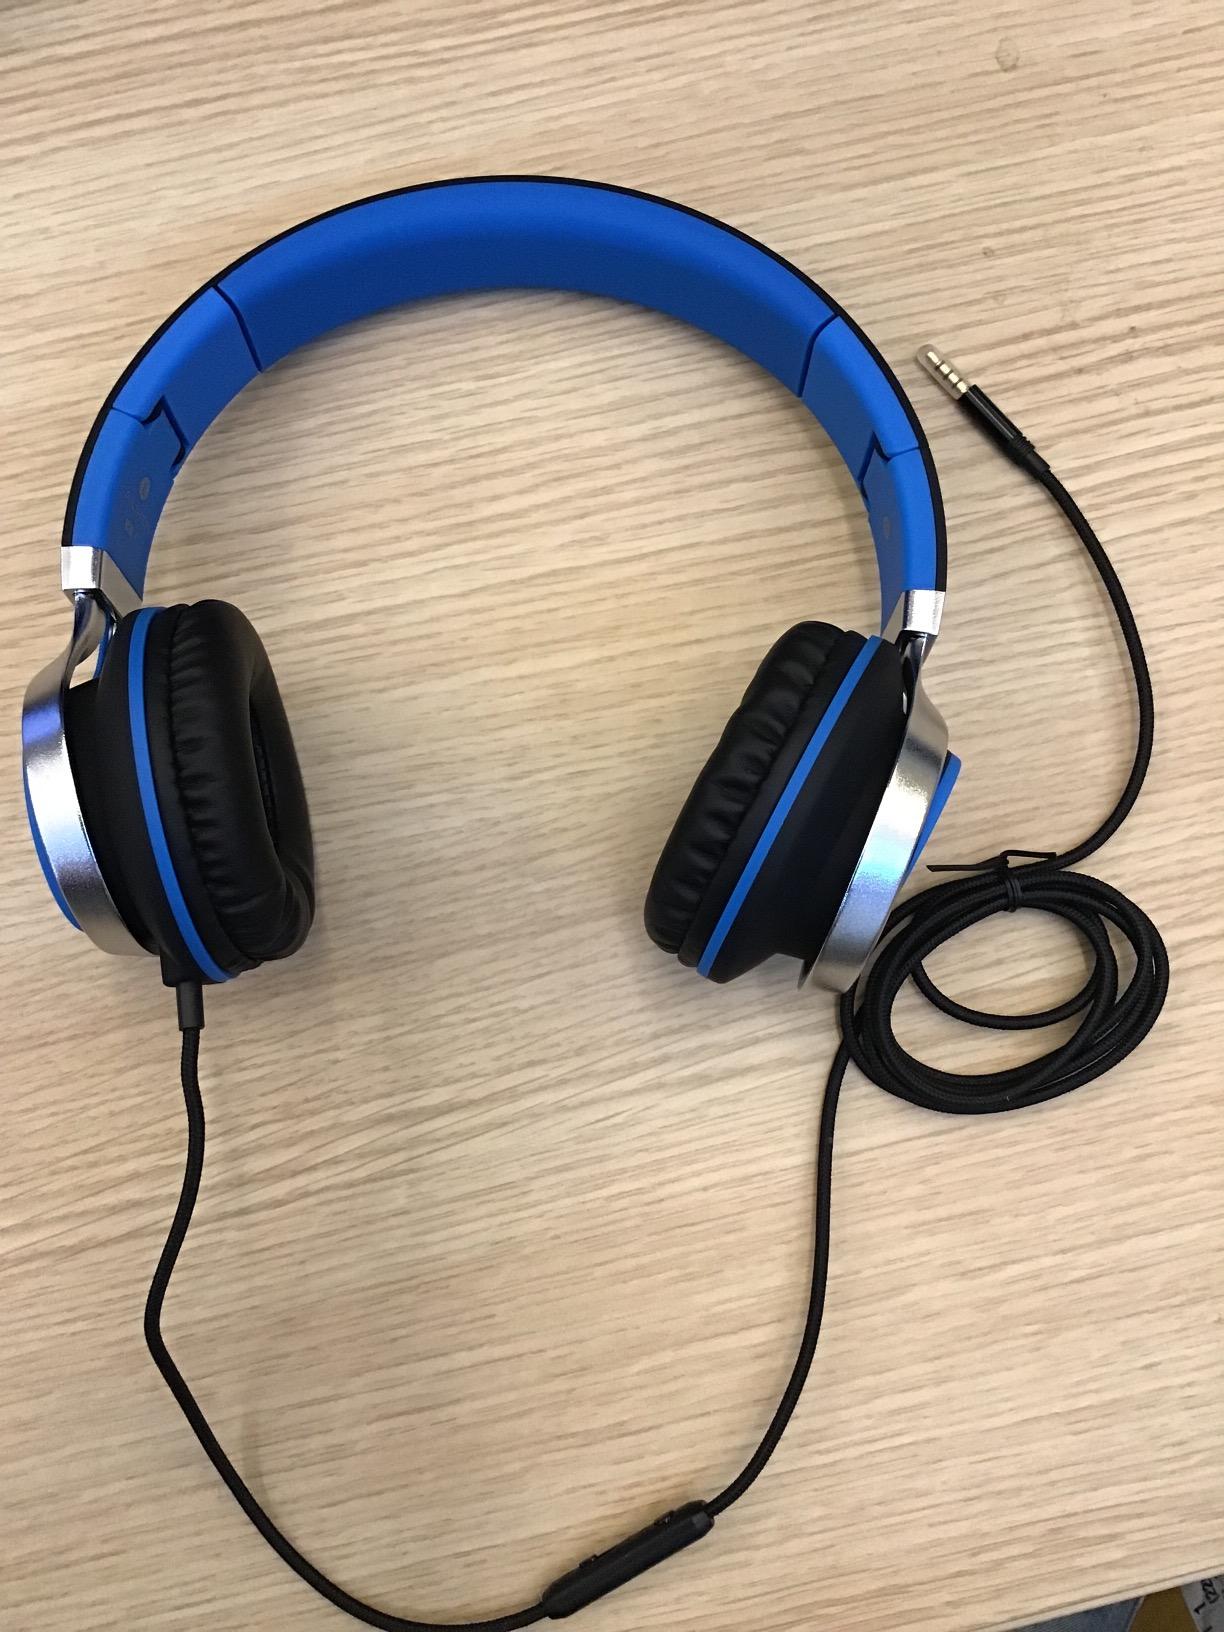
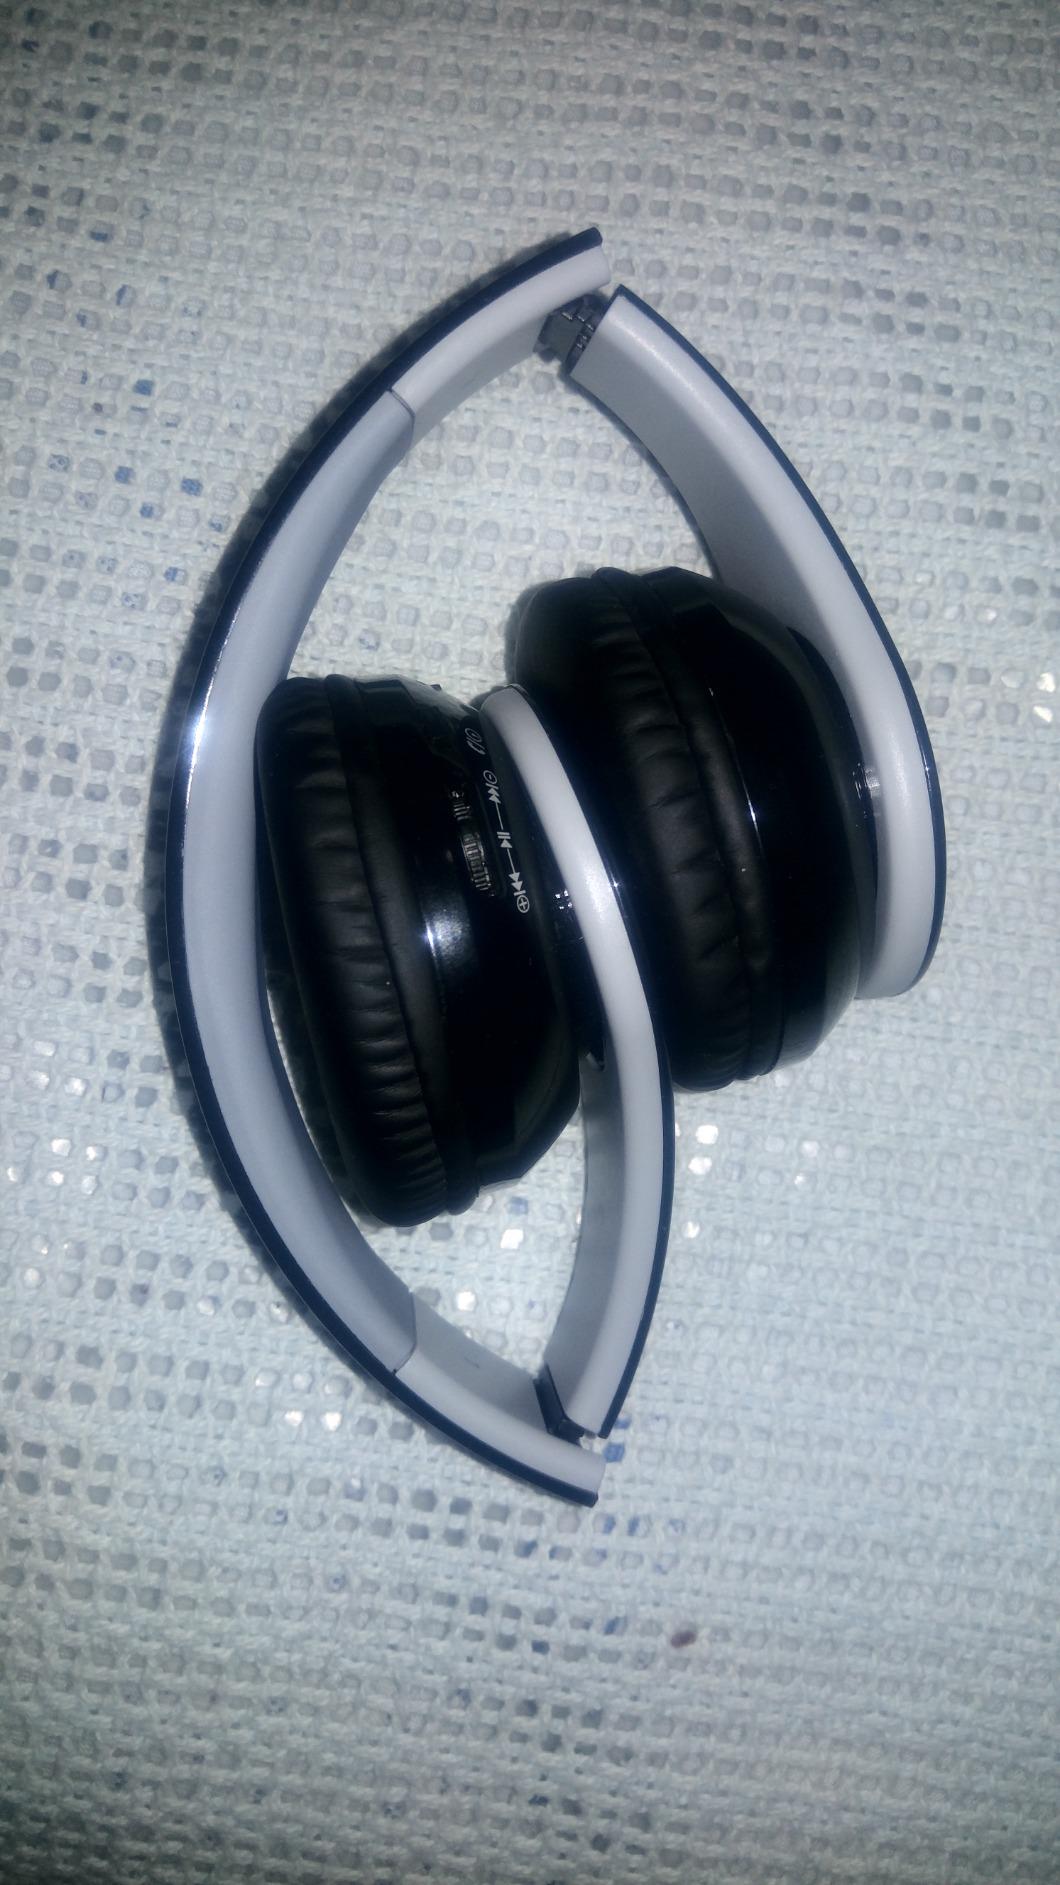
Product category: headphones
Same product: no